1956 12 Hours of Sebring

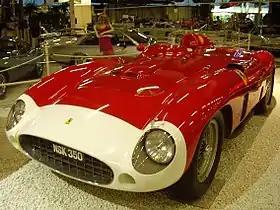
A Ferrari 860 Monza, similar to the race winning car of Fangio & Castellotti, in the Sinsheim Auto & Technik Museum, Sinsheim, Germany

Castellotti began driving at a slower pace now that the Jaguar challenge was gone. He was determined that the car would finish, and started to lap slower than most of the remaining cars left in the race. However, he made sure not to slow down enough to give his team-mates Musso and Schell any chance of catching him. At 10pm, and after 12 hours of racing, Castellotti took the chequered flag, with his 860 Monza completing 194 laps, and a record distance of 1,008.8 miles, averaging a speed of 84.07 mph. This was the first time the thousand mile mark has been arching at the 12 Hours of Sebring.